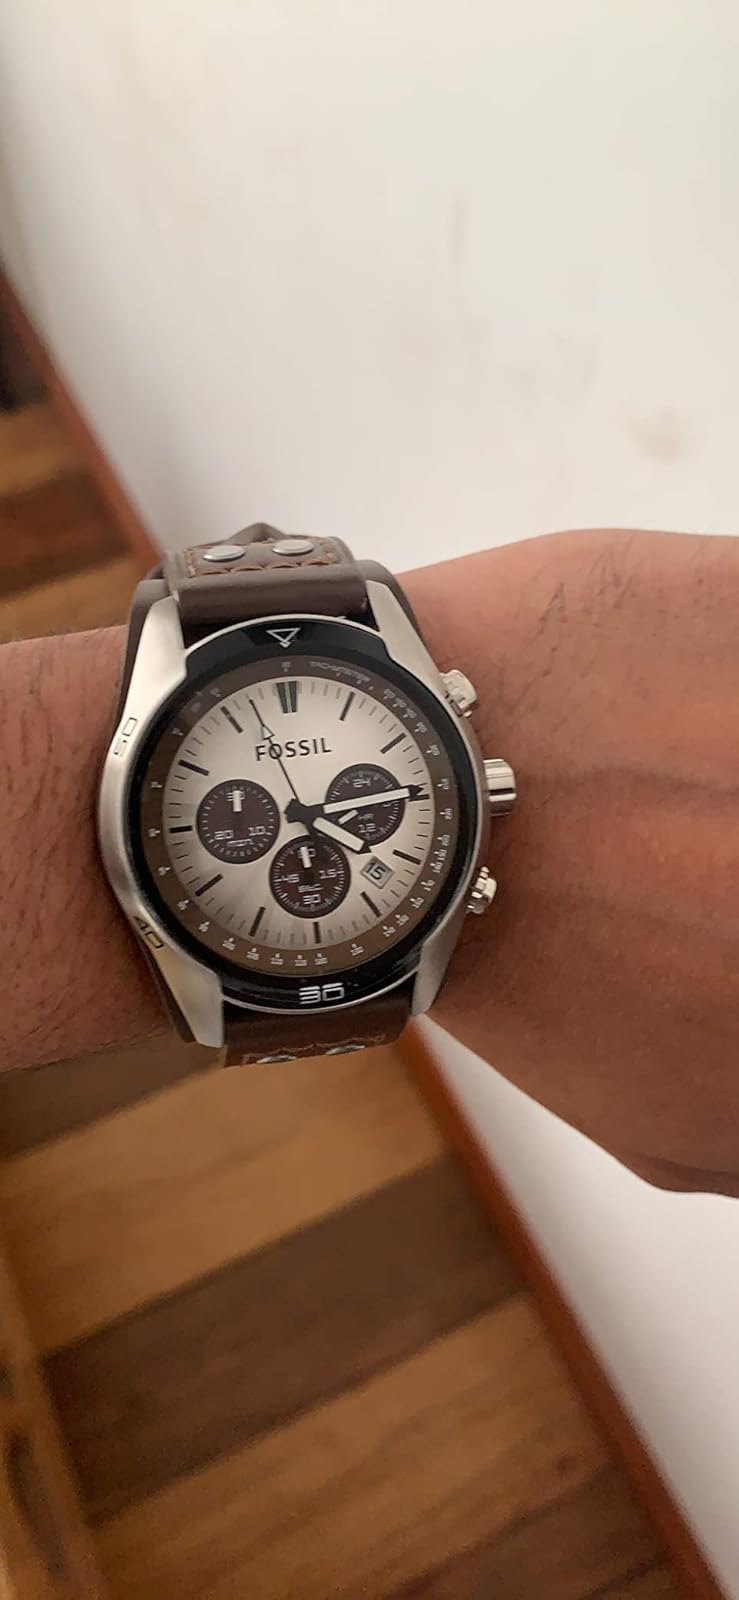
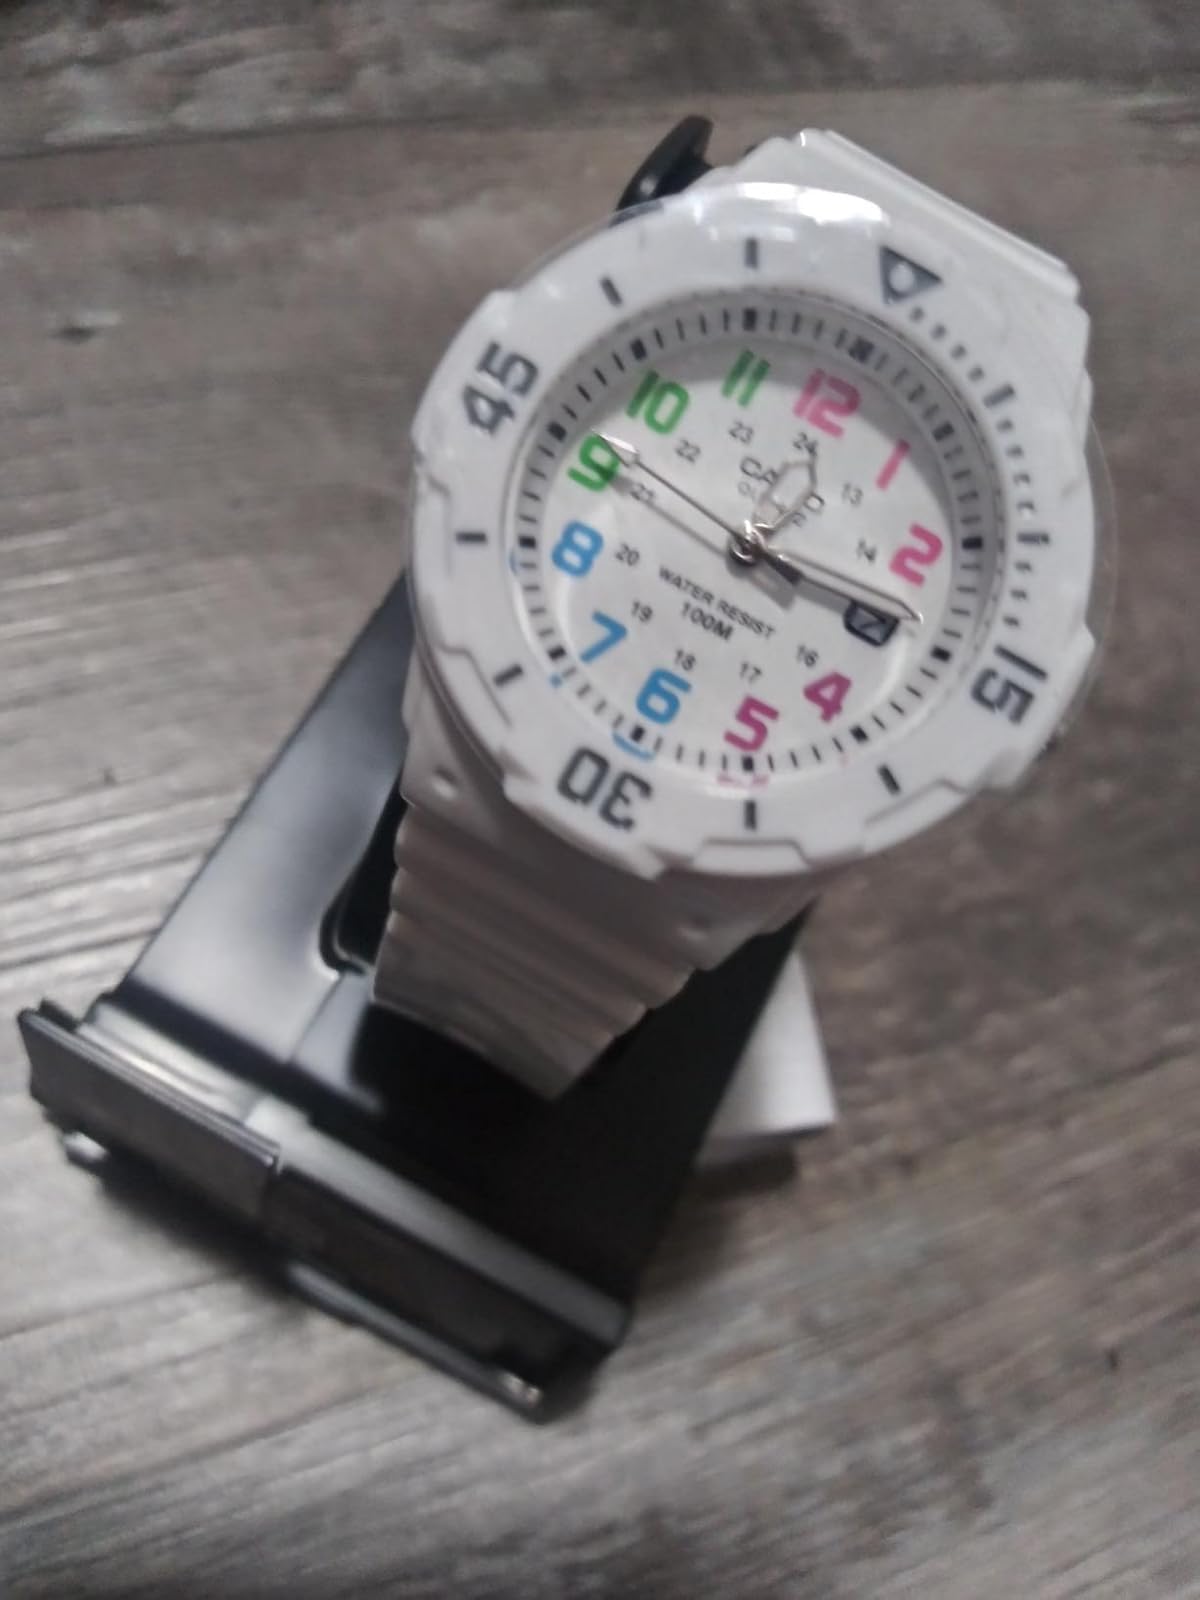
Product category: accessories_watch
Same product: no